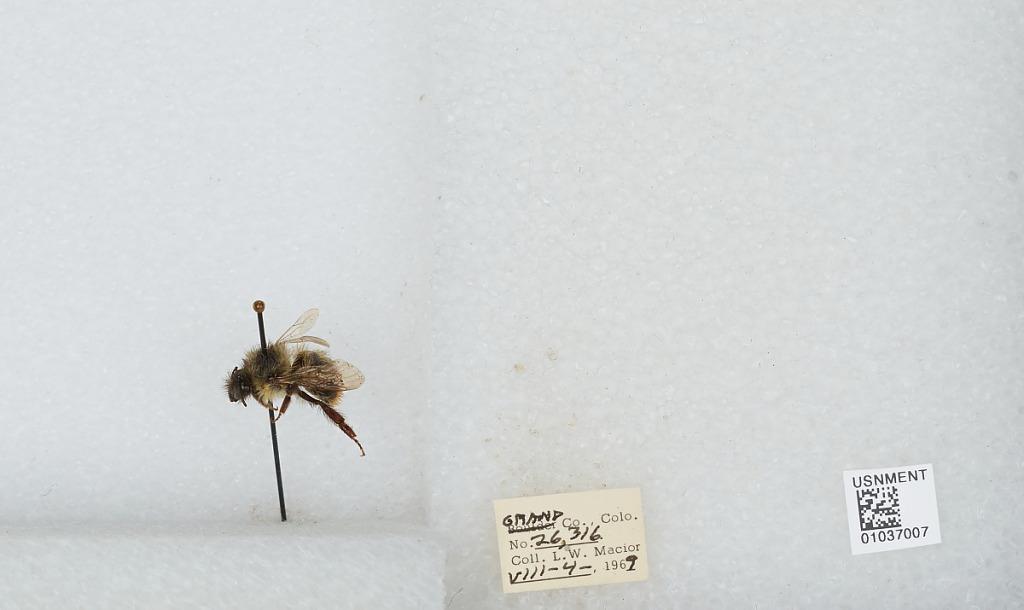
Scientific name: Bombus (Pyrobombus) mixtus Cresson
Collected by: L. Macior
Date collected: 1969-8-4
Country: United States
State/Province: Colorado
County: Grand
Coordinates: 40.073, -106.103